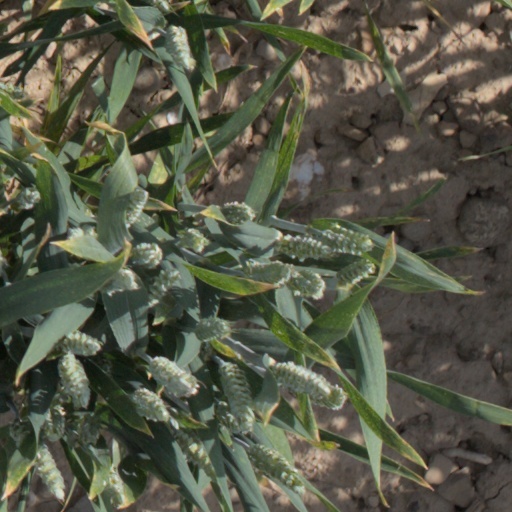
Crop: wheat